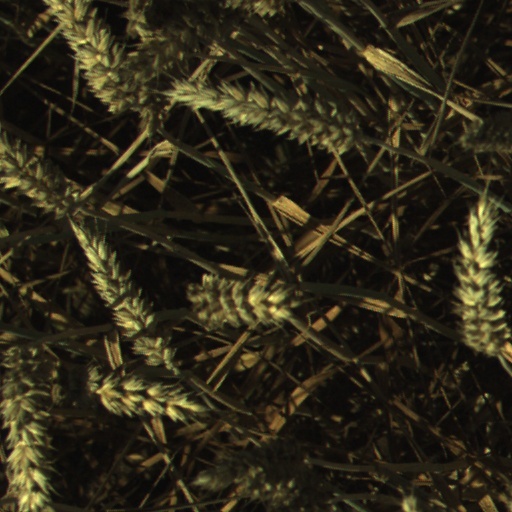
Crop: wheat